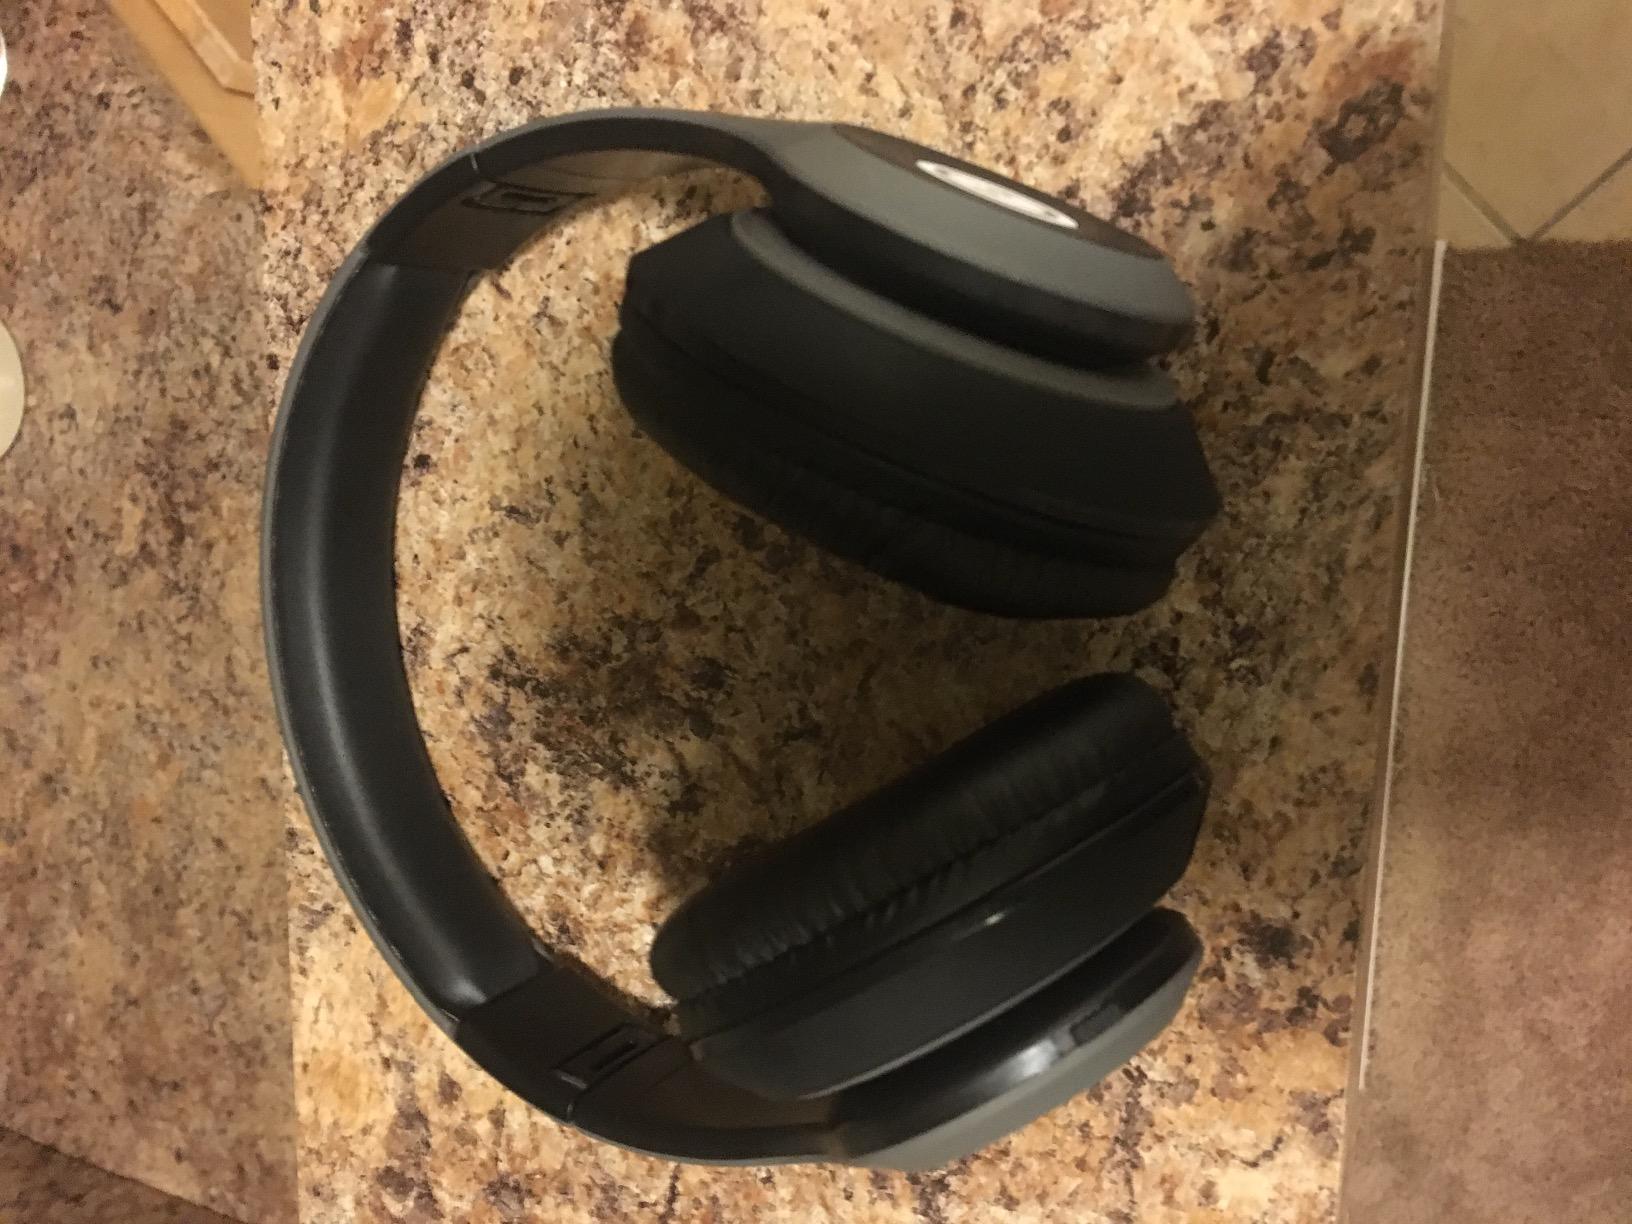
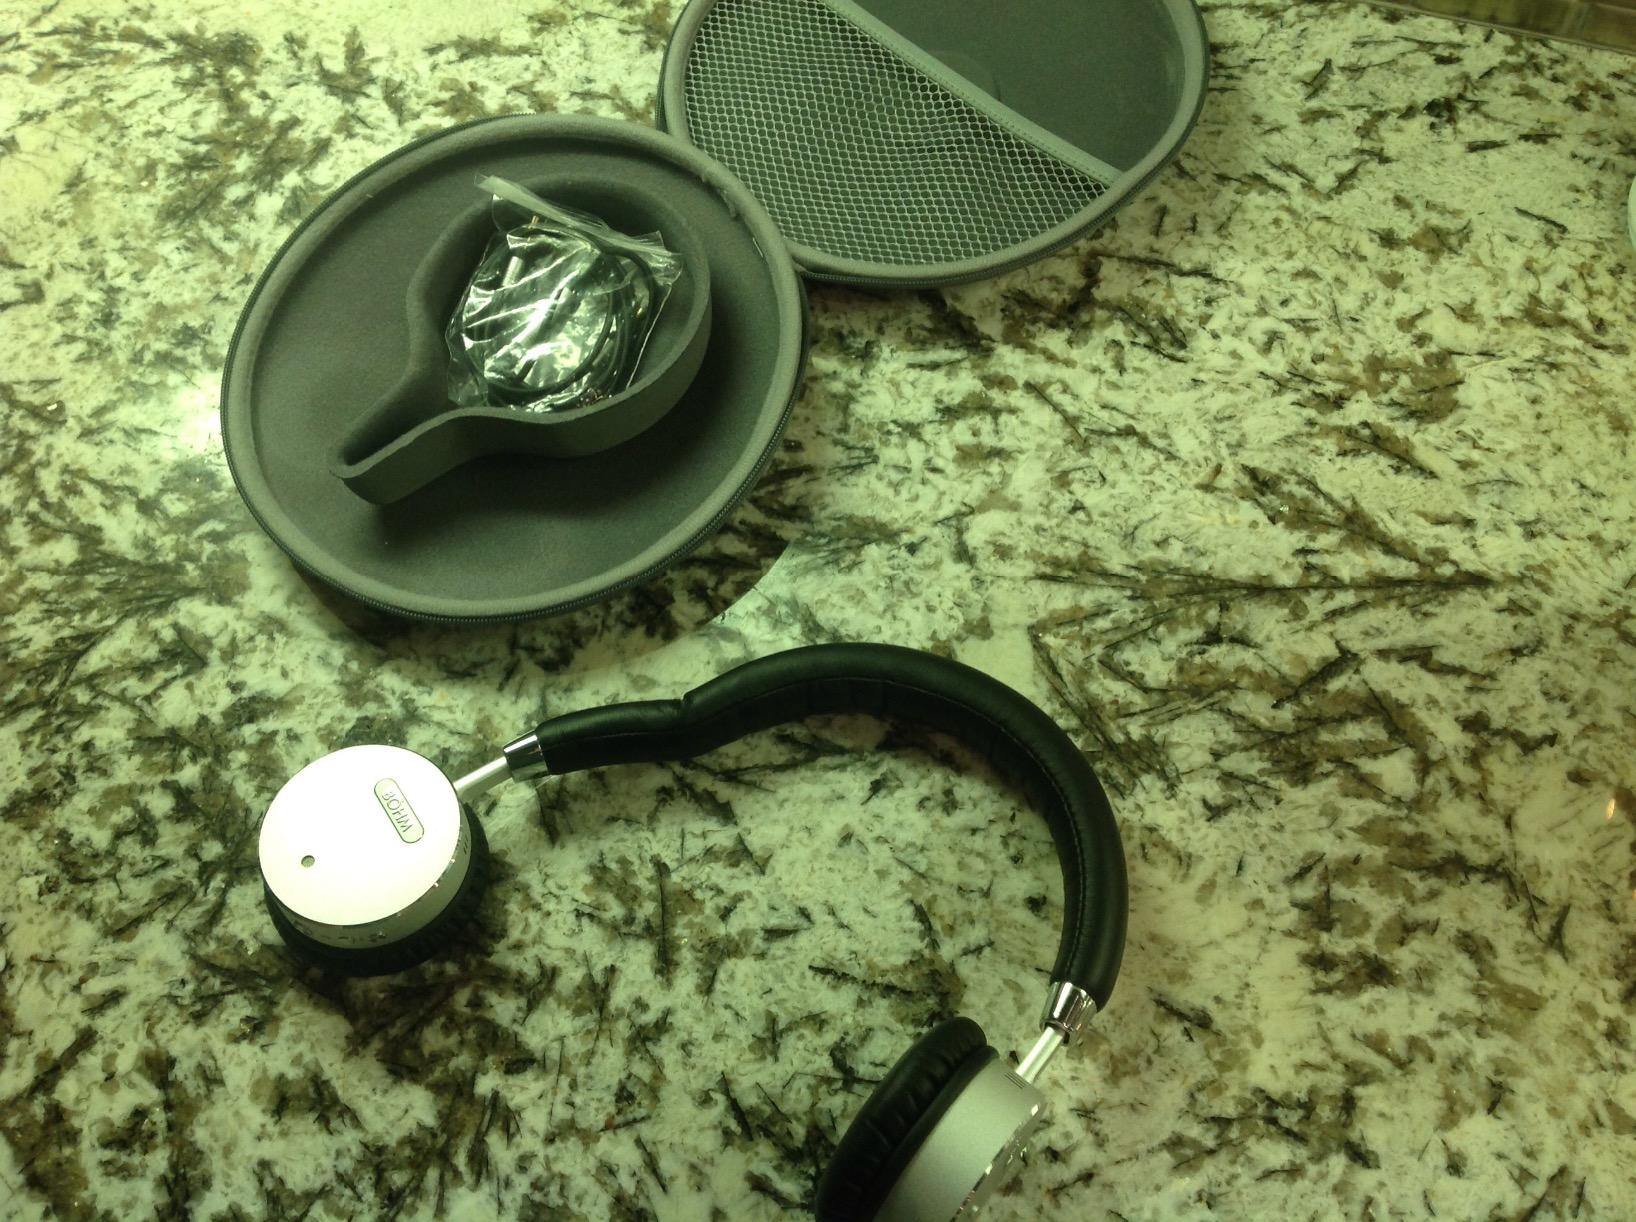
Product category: headphones
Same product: no